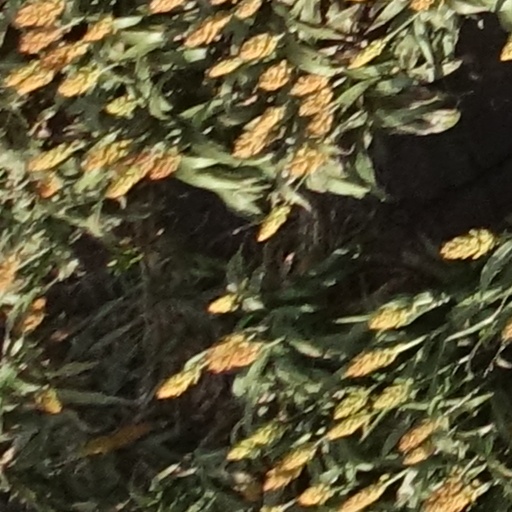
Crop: sorghum